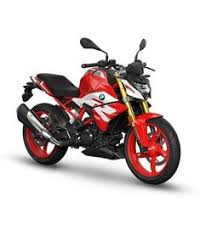
Vehicle type: Motorcycles